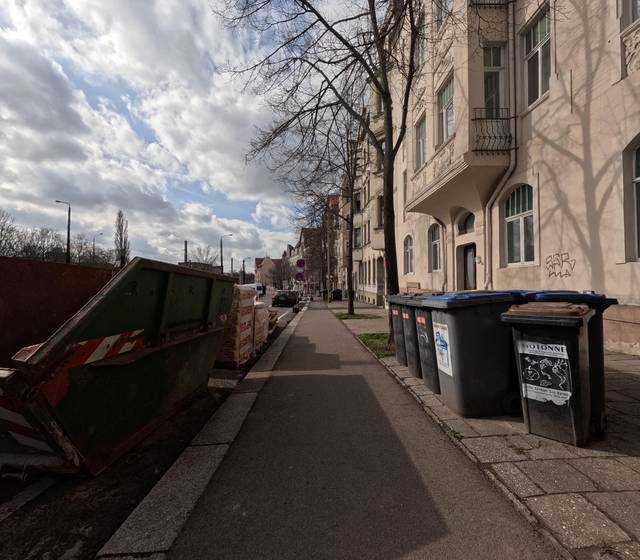
Region: Germany
Coordinates: 51.492, 11.981